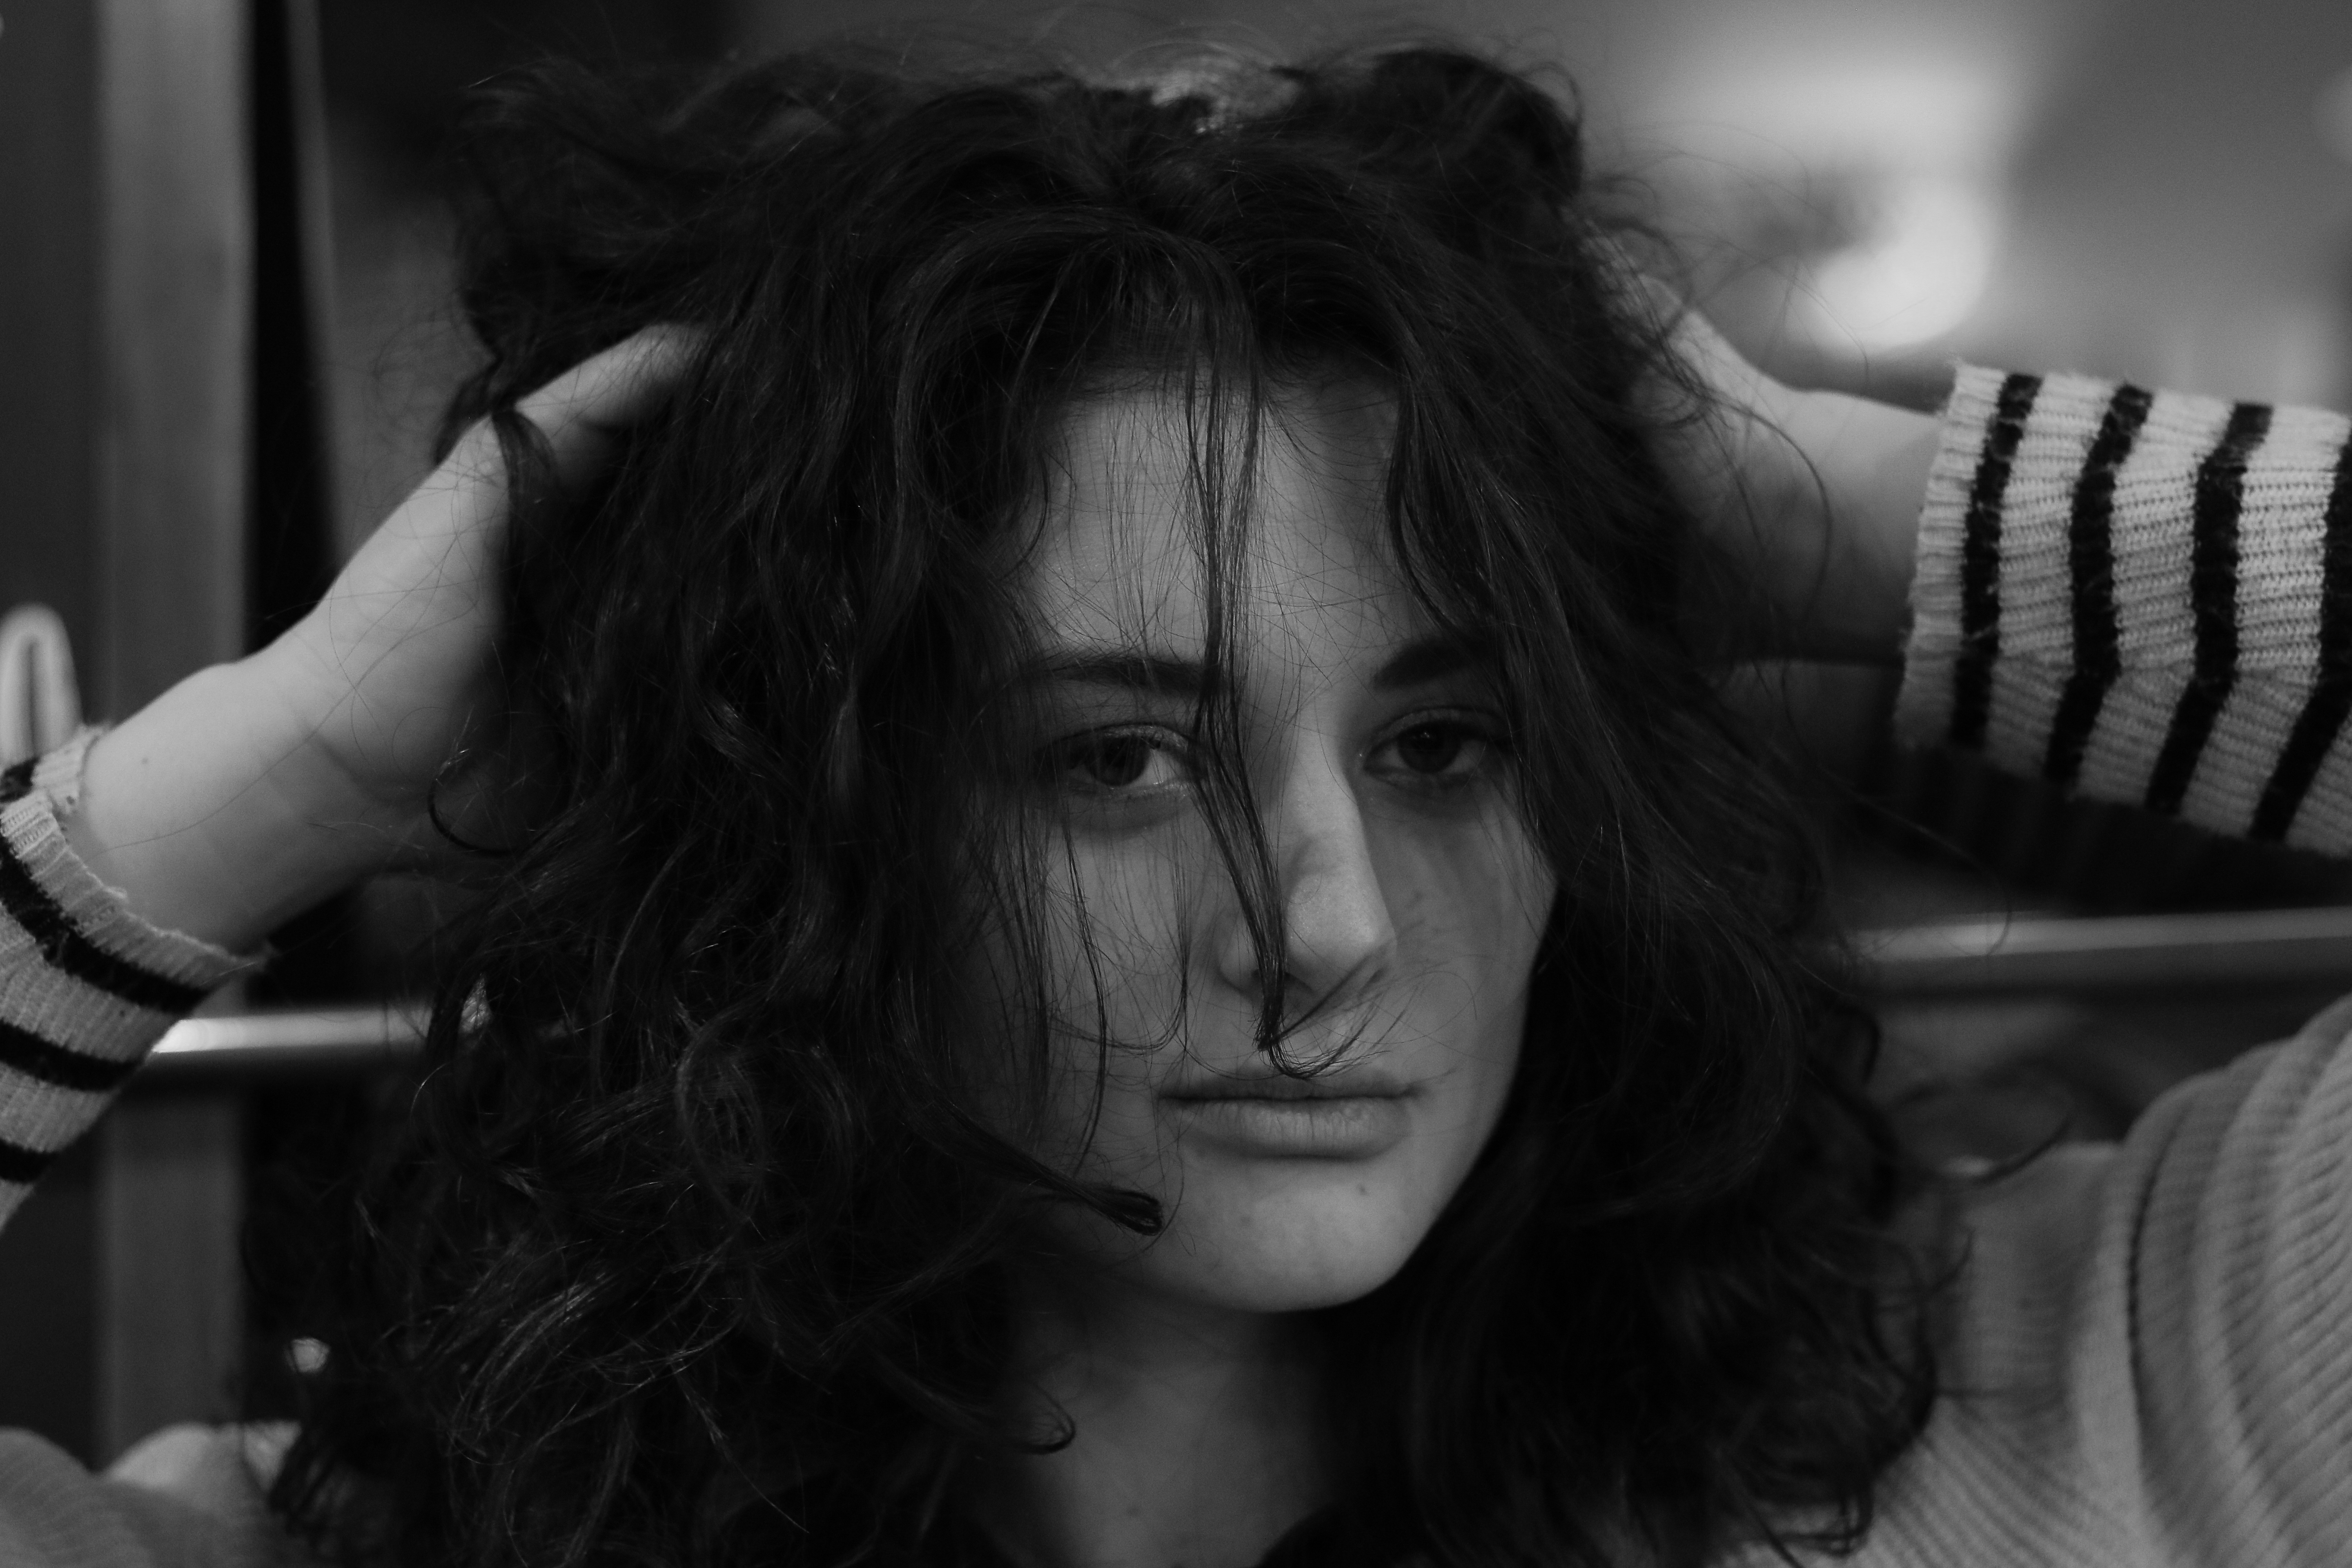
black and white, girl, woman, white, photography, paris, female, portrait, model, darkness, black, monochrome, lady, facial expression, smile, face, eye, head, beauty, beautiful, young woman, emotion, photo shoot, monochrome photography, portrait photography